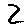
Label: 2